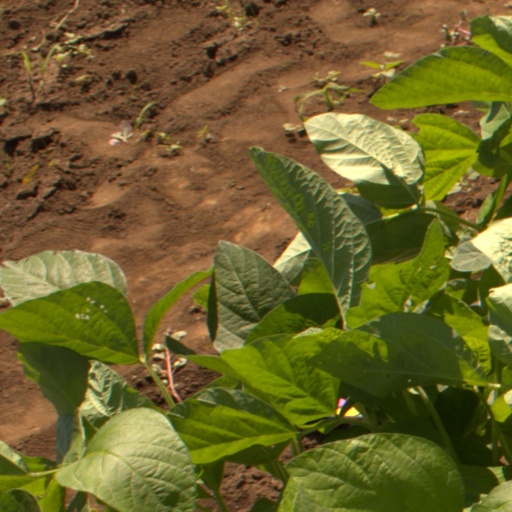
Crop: soybean